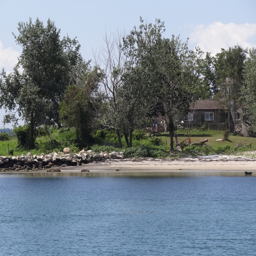
circumnavigate it in mins at a leisurely pace